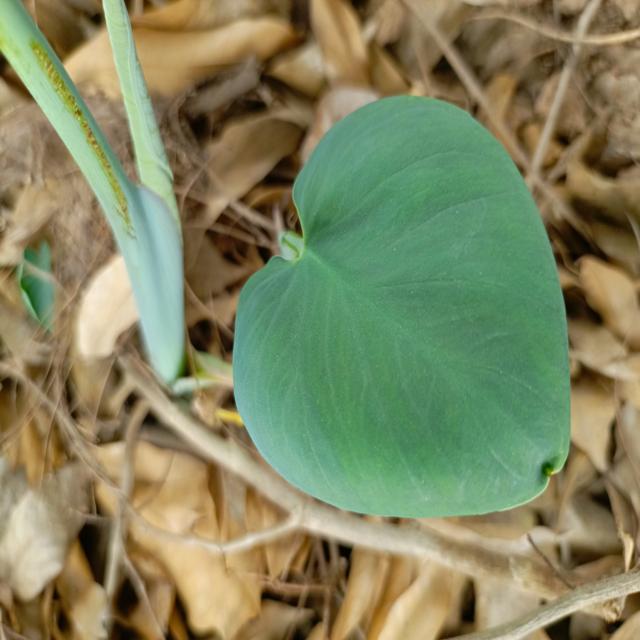
Label: Healthy